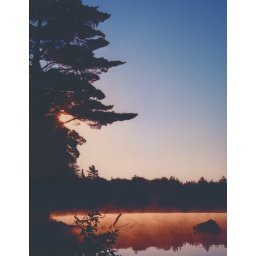
Sunrise in trees over reflected water